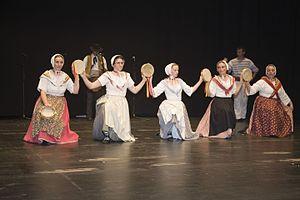
Branle de Saint-Elme
Le branle de Saint-Elme est une danse traditionnelle spécifique à la corporation des marins de Marseille. Primitivement, jusqu'en 1700, ce branle en l'honneur de saint Elme, fut un grand défilé dans la cité phocéenne qui se déroulait annuellement et attirait nombre de spectateurs étrangers. Sans doute interdit, le branle refit son apparition et fut pratiqué, en présence d'un prêtre, avant chaque baptême d'un bateau et sa mise à flot. C'est actuellement l'une des plus célèbres danses folkloriques provençales avec la farandole.